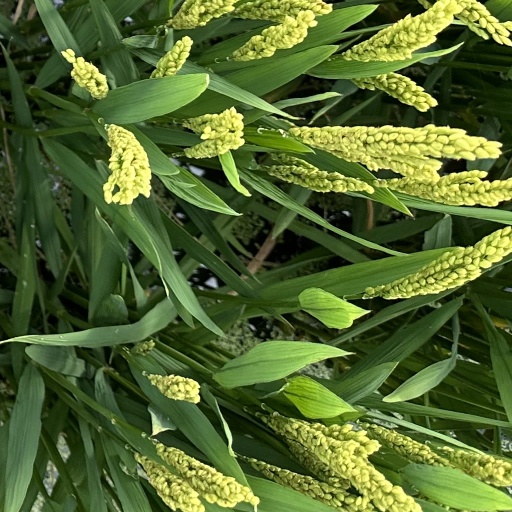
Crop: rice